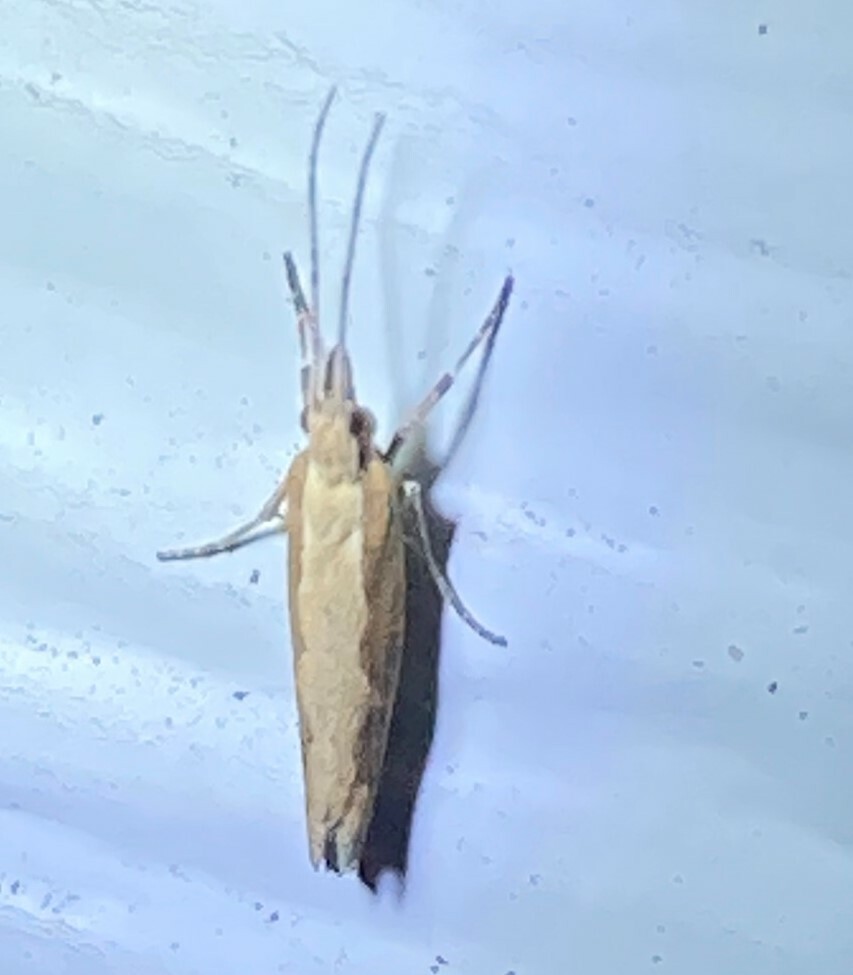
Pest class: diamondback_moth